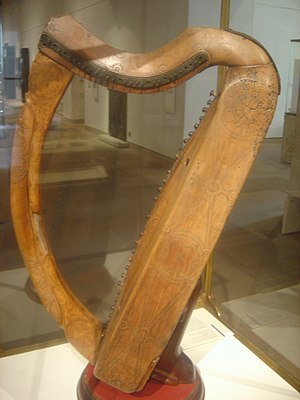
Keltisk harpe
En keltisk harpe.
En keltisk harpe er en gruppe harpeinstrumenter som karakteriseres af en krum søjle. De stemmes diatonisk og tonearten kan varieres ved hjælp af halvtoneklaffer, noget som har ført til det lettere nedsættende navnet krokharpe.